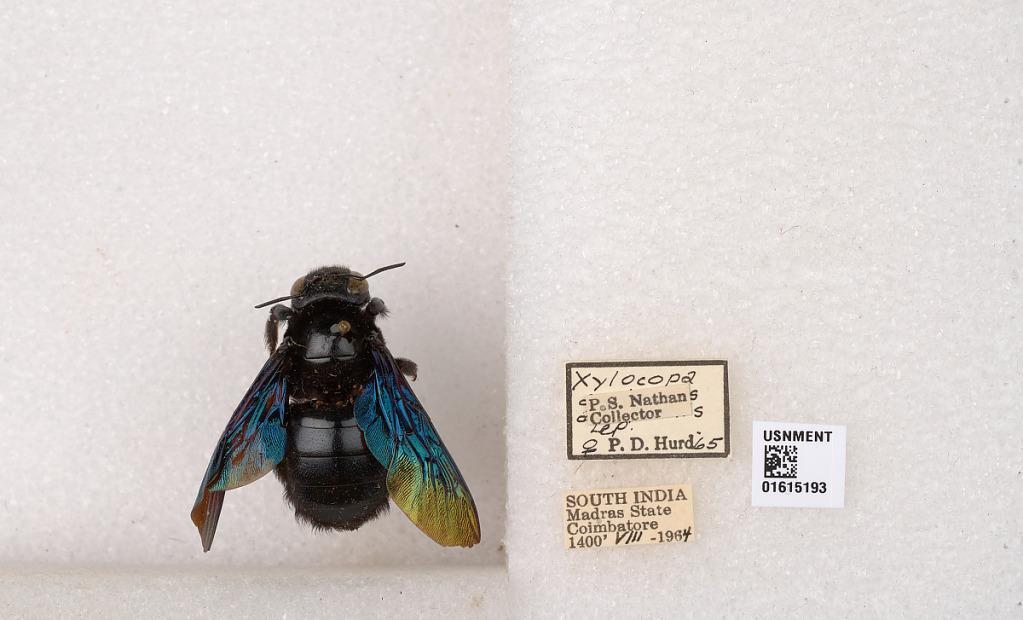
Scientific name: Xylocopa (Biluna) auripennis auripennis Lepeletier
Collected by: P. Nathan
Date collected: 1964-8-1
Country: India
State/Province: Tamil Nadu
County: Coimbatore
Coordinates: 10.9955, 76.9034
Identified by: Hurd, P. D.